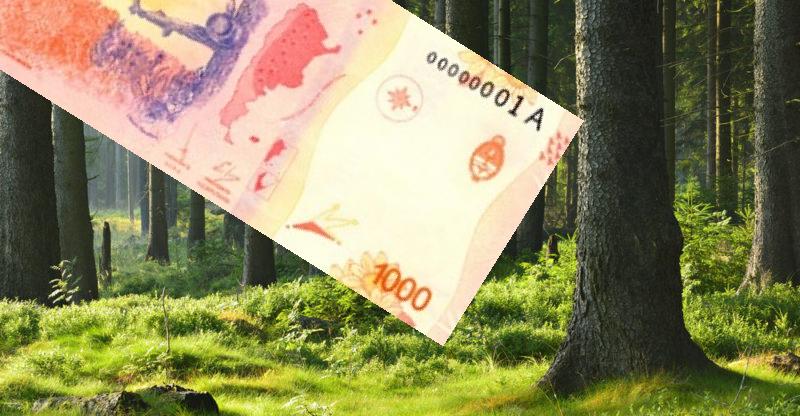
Denominación: 1000